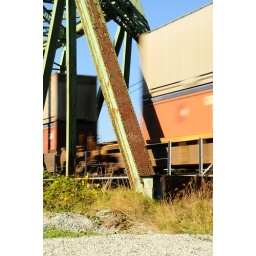
Across the river and under the bridge